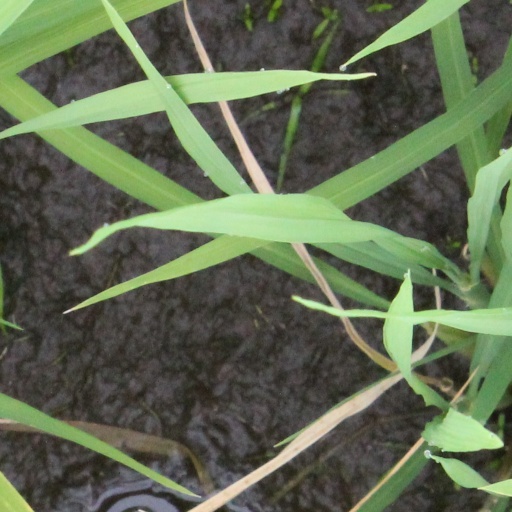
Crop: rice